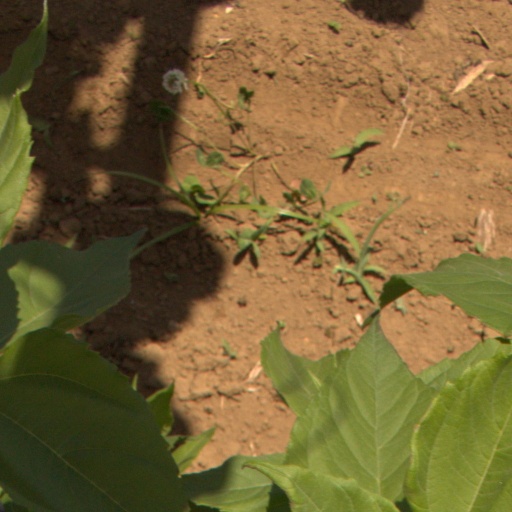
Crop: Jerusalem artichoke